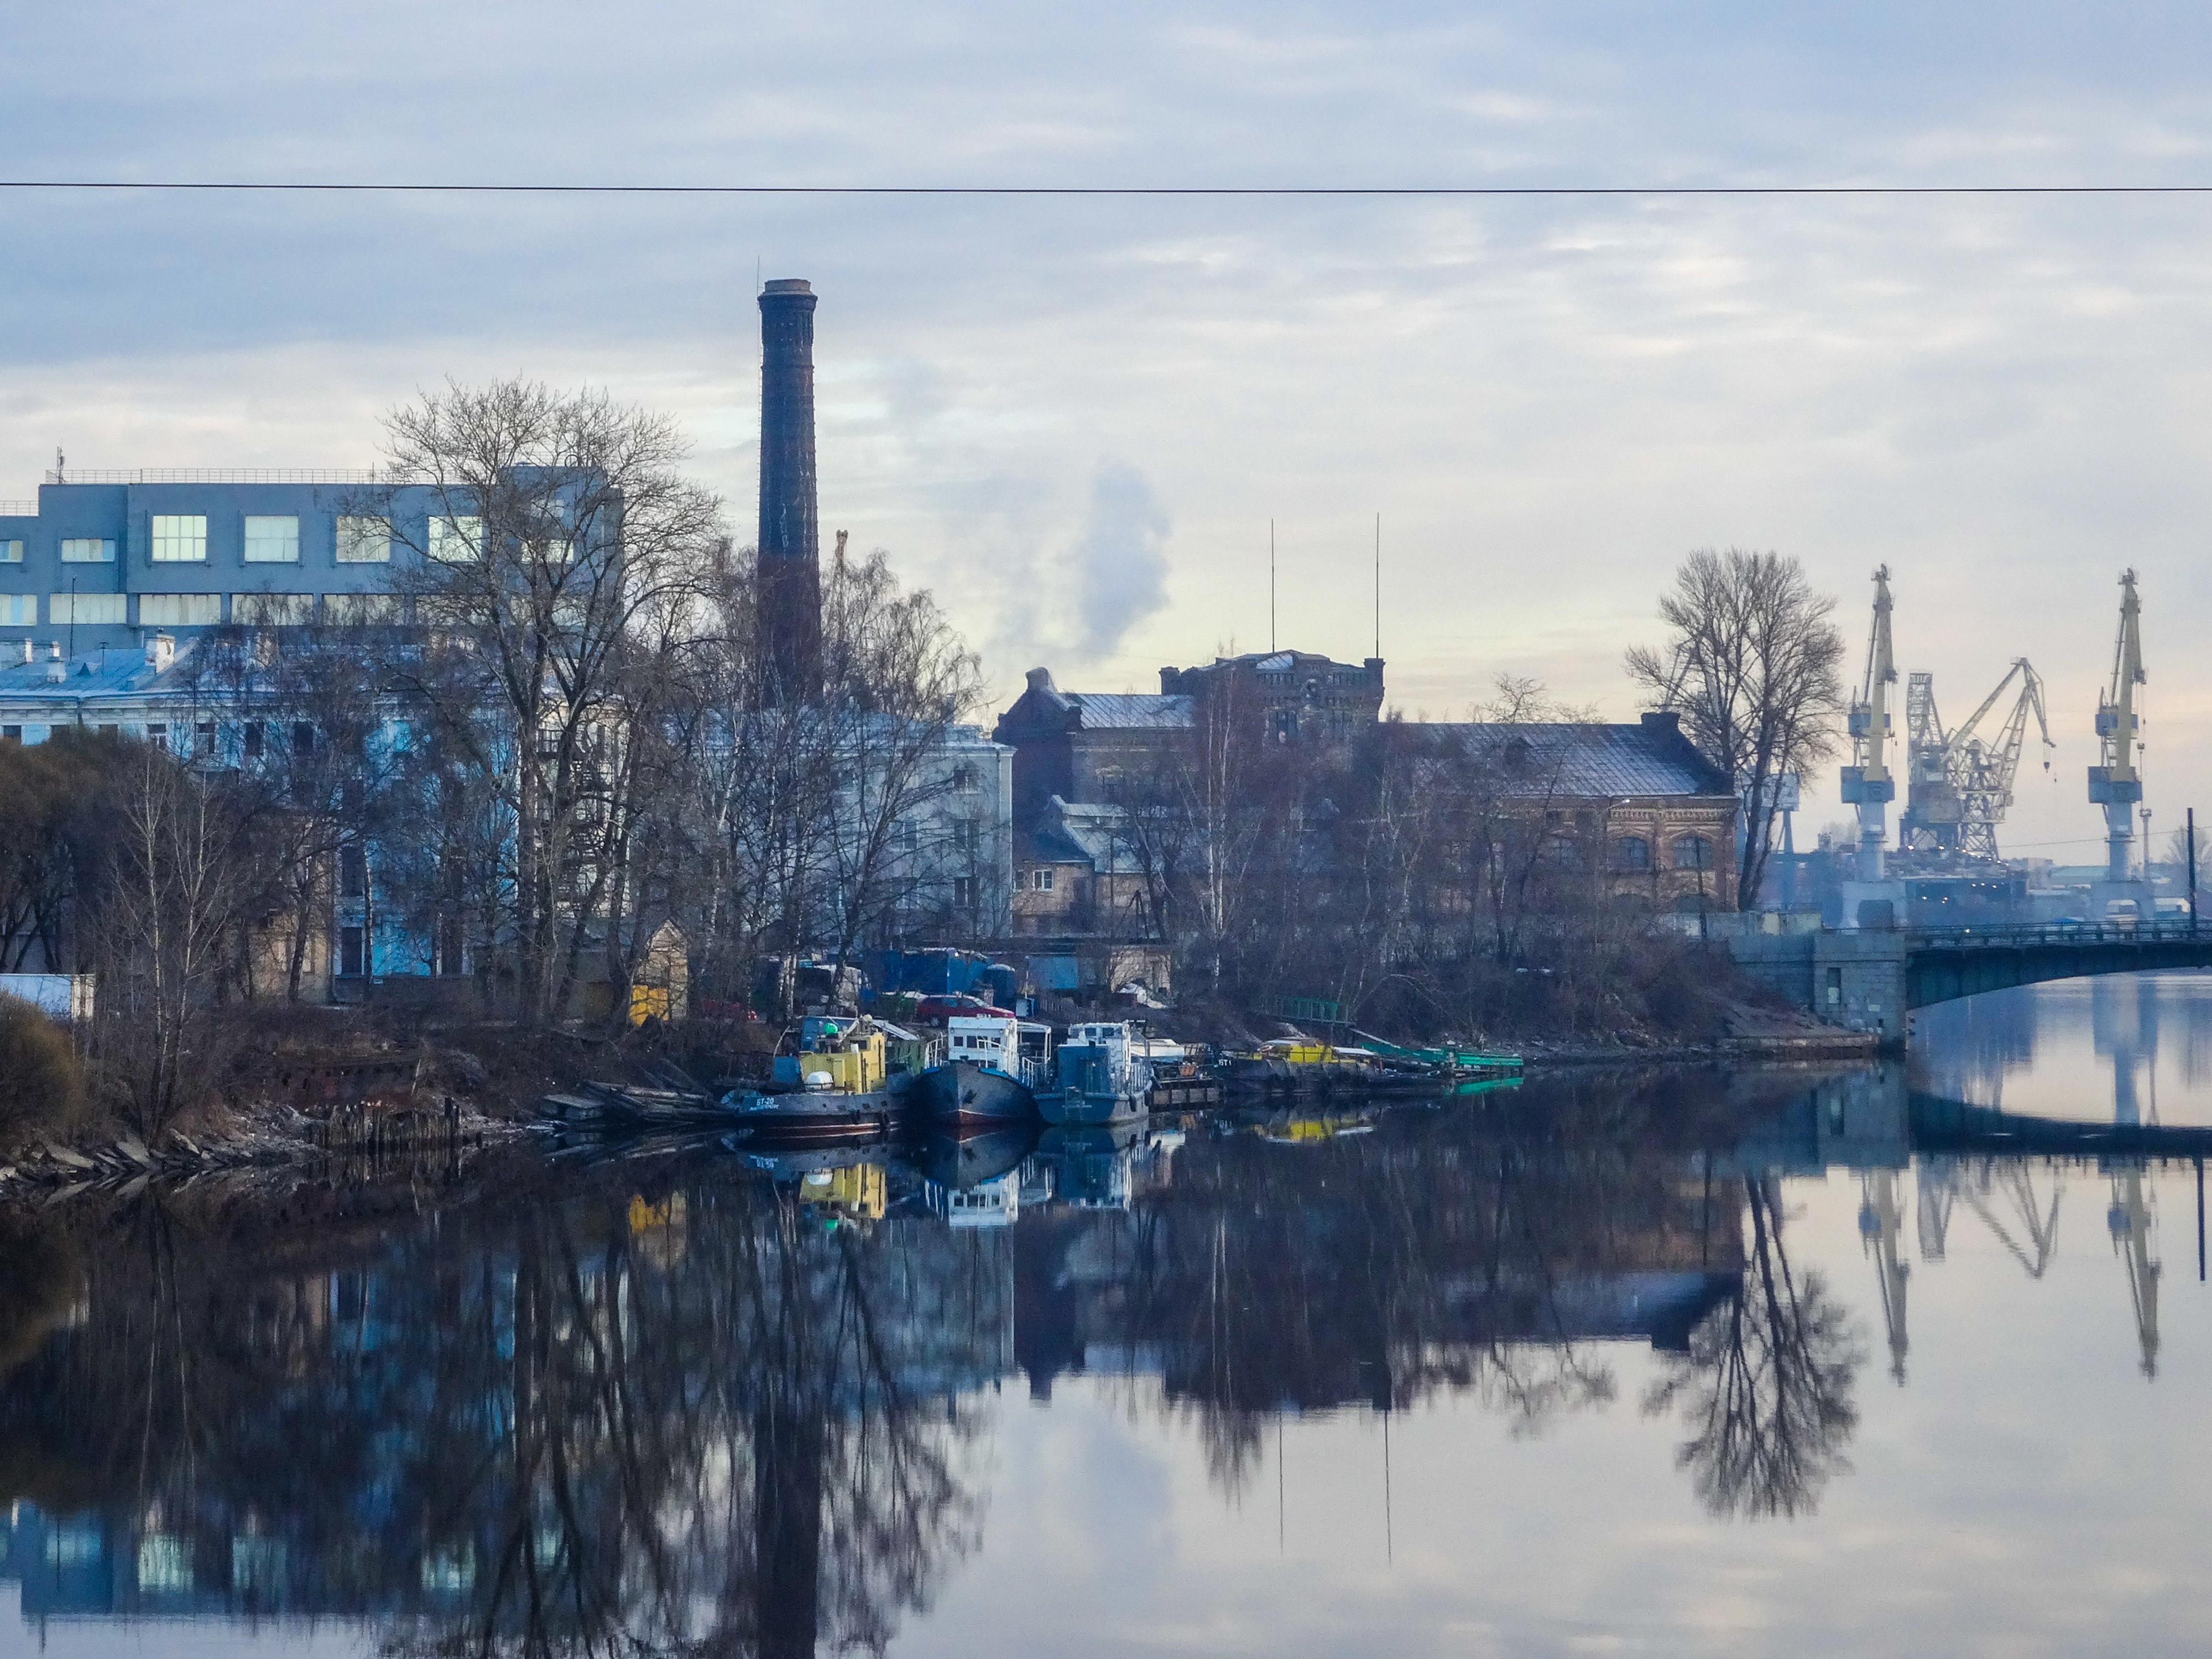
natural, water, sky, cloud, building, plant, window, tree, watercourse, lake, cityscape, bank, city, landmark, metropolitan area, electricity, freezing, human settlement, natural landscape, landscape, canal, house, overhead power line, evening, reflection, channel, winter, chimney, water transportation, horizon, public utility, skyline, electrical supply, reservoir, suburb, factory, harbor